Digital Dance Mix Vol. 1 Namie Amuro

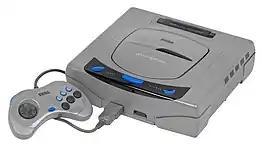
"Digital Dance Mix Vol. 1 Namie Amuro" was released exclusively for the Sega Saturn.

"Digital Dance Mix Vol. 1 Namie Amuro" is a music game that includes three main game modes: